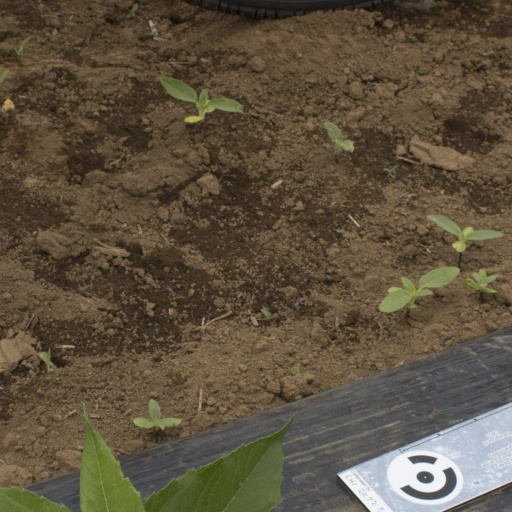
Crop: Jerusalem artichoke